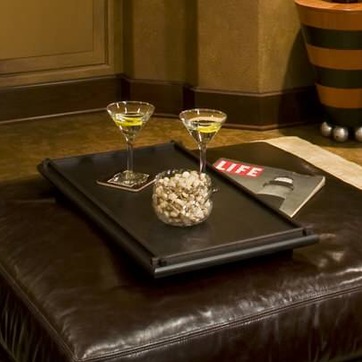
Material: food